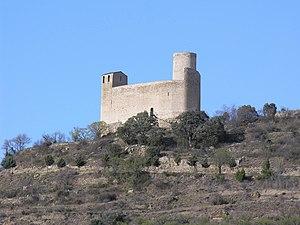
Castell de Mur est une commune de la province de Lérida, en Catalogne, en Espagne, de la comarque de Pallars Jussà